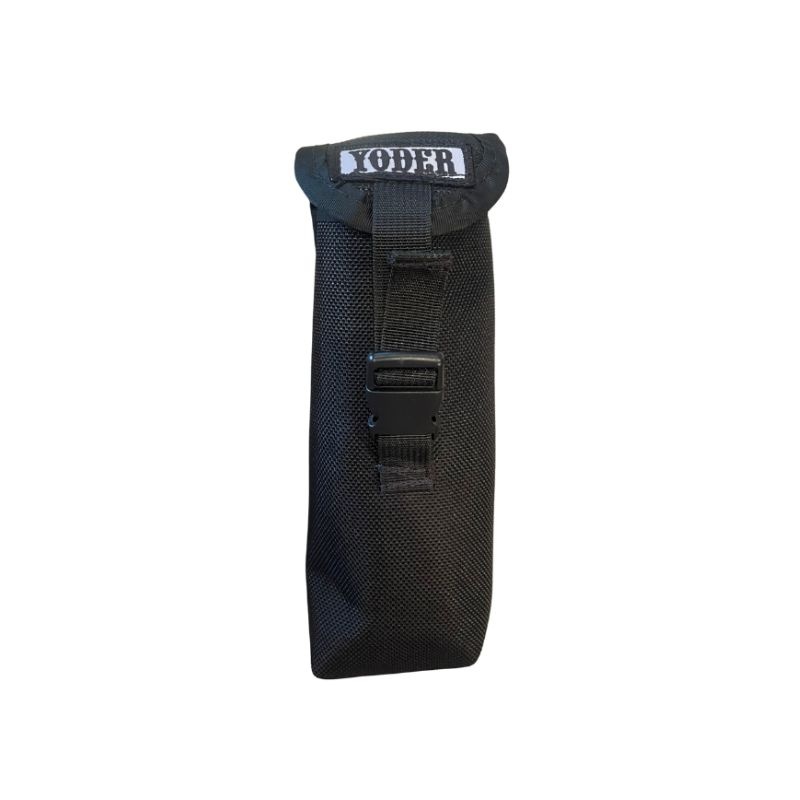
Yoder Tactical Thermal Molle Pouch
The Yoder Tactical Thermal Molle Pouch offers superior protection for your thermal monocular, crafted from durable 1680 ballistic material to withstand harsh conditions. Its zippered top secures your device while keeping out dirt and debris, ensuring reliable performance in rugged terrain. Designed for tactical use, this pouch combines robust defense with practical accessibility.
Brand: Froggy Bottom Outdoors
Category: Cameras & Optics > Camera & Optic Accessories > Optic Accessories > Optics Bags & Cases > Monocular Cases